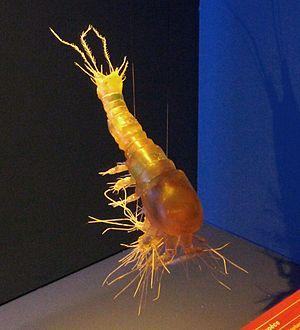
Reconstitution de Gelyella monardi Écriteau lié
La spéléologie en Suisse compte de nombreux adeptes.
Gelyella est un genre de copépodes d'eau douce peu connus, dont les représentants peuvent être appelés gelyelles en français. Ils ont été trouvés dans les zones humides des régions karstiques du sud de la France et de l'ouest de la Suisse. Ce genre ne compte que deux espèces, qui constituent les seuls membres de la famille des Gelyellidae et, bien que celle-ci fût autrefois placée parmi les Harpacticoida un nouvel ordre, Gelyelloida, a été créé pour cette seule famille.
Podoplea est un super-ordre de crustacés copépodes.